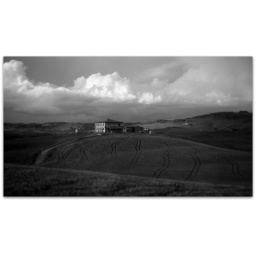
tuscany in black and white